Aji Sunte Ho

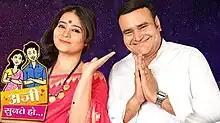
Inter-title of "Aji Sunte Ho"

Aji Sunte Ho is an Indian Hindi reality television series, which premiered on 14 November 2016 and was broadcast on Zee TV. The series was produced by Shashi Sumeet Productions of Shashi Mittal and Sumeet Hukamchand Mittal. The series was aired on weekdays' nights.